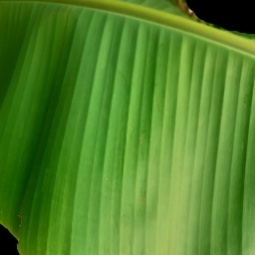
Label: Healthy